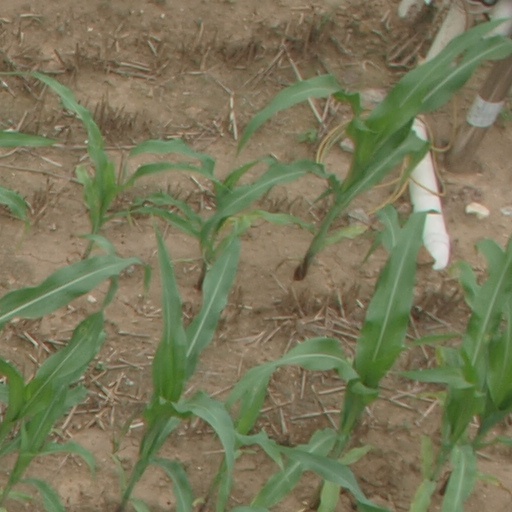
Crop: maize; corn